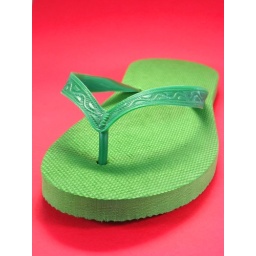
green plastic flip flops against colored background